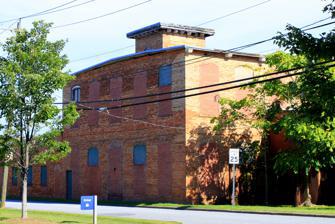
Building: Eureka Manufacturing Company Cotton Mill
Country: United States of America
Year built: 1910
United States historic place Eureka Manufacturing Company Cotton Mill U.S. National Register of Historic Places Eureka Manufacturing Co. Cotton Mill, September 2014 Show map of North Carolina Show map of the United States Location 414 E. Water St., Lincolnton, North Carolina Coordinates 35°28′20″N 81°15′07″W / 35.47222°N 81.25194°W / 35.47222; -81.25194 Area 1.59 acres (0.64 ha) Built 1907 ( 1907 ) -1910 NRHP reference No. 13000934 Added to NRHP December 18, 2013 Eureka Manufacturing Company Cotton Mill , also known as Tait Yarn Company and Lincoln Bonded Warehouse Company, is a historic cotton mill located at Lincolnton , Lincoln County, North Carolina .  It was built between 1907 and 1910, and is a two-story, brick factory building with a three-story stair tower.  Adjacent to the factory is a two-story brick office building built between 1902 and 1906. The buildings housed the Eureka Manufacturing Company from 1906 to 1937, and Tait Yarn Company from 1949 to 1966. Lincoln Bonded Warehouse occupied the buildings into the late-1990s. The buildings are owned by the Lincoln County Historical Association. It was listed on the National Register of Historic Places in 2013. References